Edith Mayo

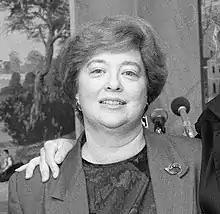
Mayo in 1988

Edith P. Mayo (born March 18, 1940) is an American historian. She is curator emerita for political history at the National Museum of American History. Mayo is a subject matter expert on women's suffrage, specifically African American women's suffrage, and the first ladies of the United States. She has been featured on C-SPAN, CNN, "The Morning Call", the "Los Angeles Times", PBS, "The Baltimore Sun", and "The Washington Post" regarding her areas of focus. In 2020, she was named an honoree of the National Women's History Alliance.